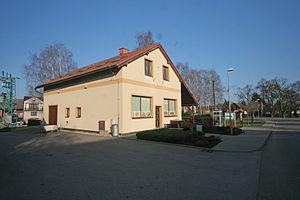
Kovač est une commune du district de Jičín, dans la région de Hradec Králové, en République tchèque. Sa population s'élevait à 135 habitants en 2017.